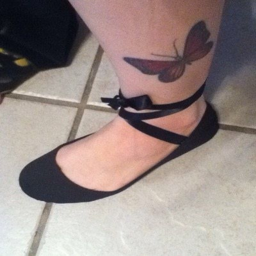
how to revamp a pair of lace - up shoes .